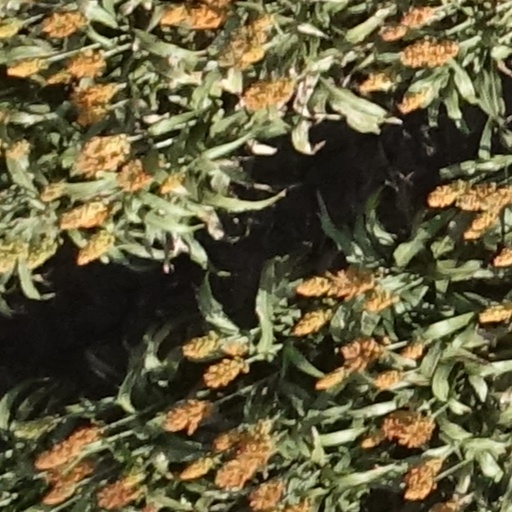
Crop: sorghum